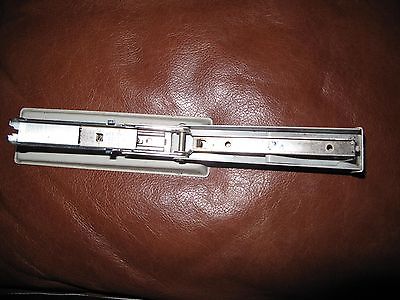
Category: stapler